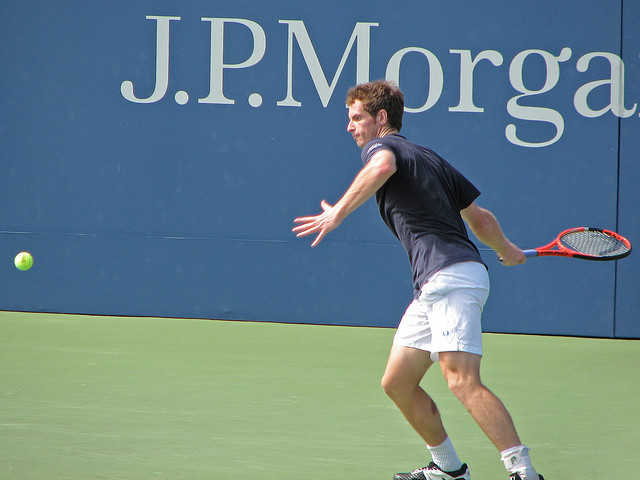
vận động viên tennis nam đang cầm vợt thi đấu trên sân